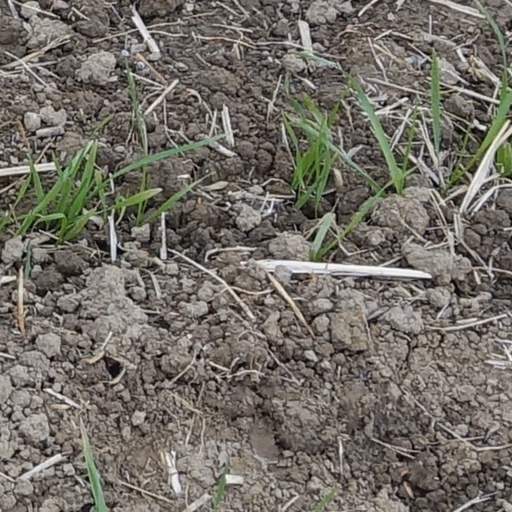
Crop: wheat